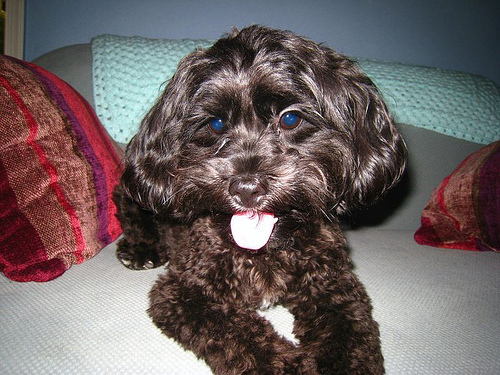
Animal: dog
Breed: havanese